Anke Schäferkordt

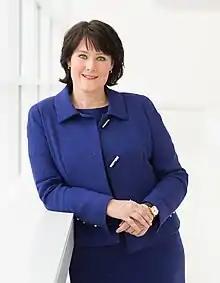
Schäferkordt in 2017

Anke Schäferkordt (born 12 December 1962) is a German businessperson who was CEO of the RTL Group from 2012 until 2017. She won the International Emmy Award for Directorate Award in 2013.